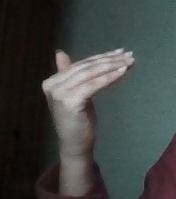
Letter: khaa